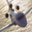
Label: airplane